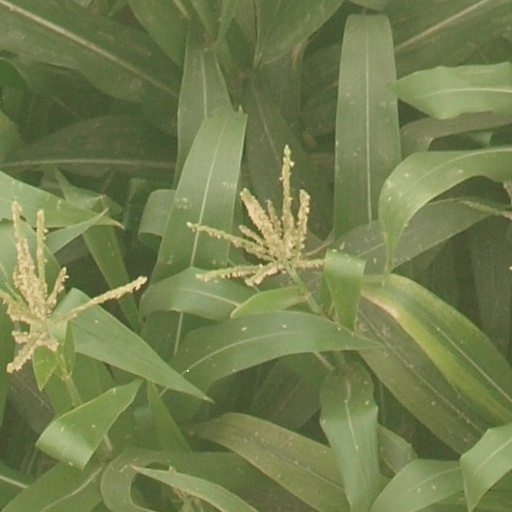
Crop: maize; corn